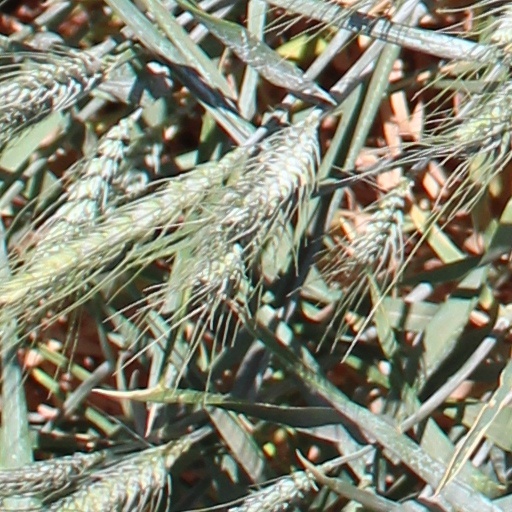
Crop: wheat